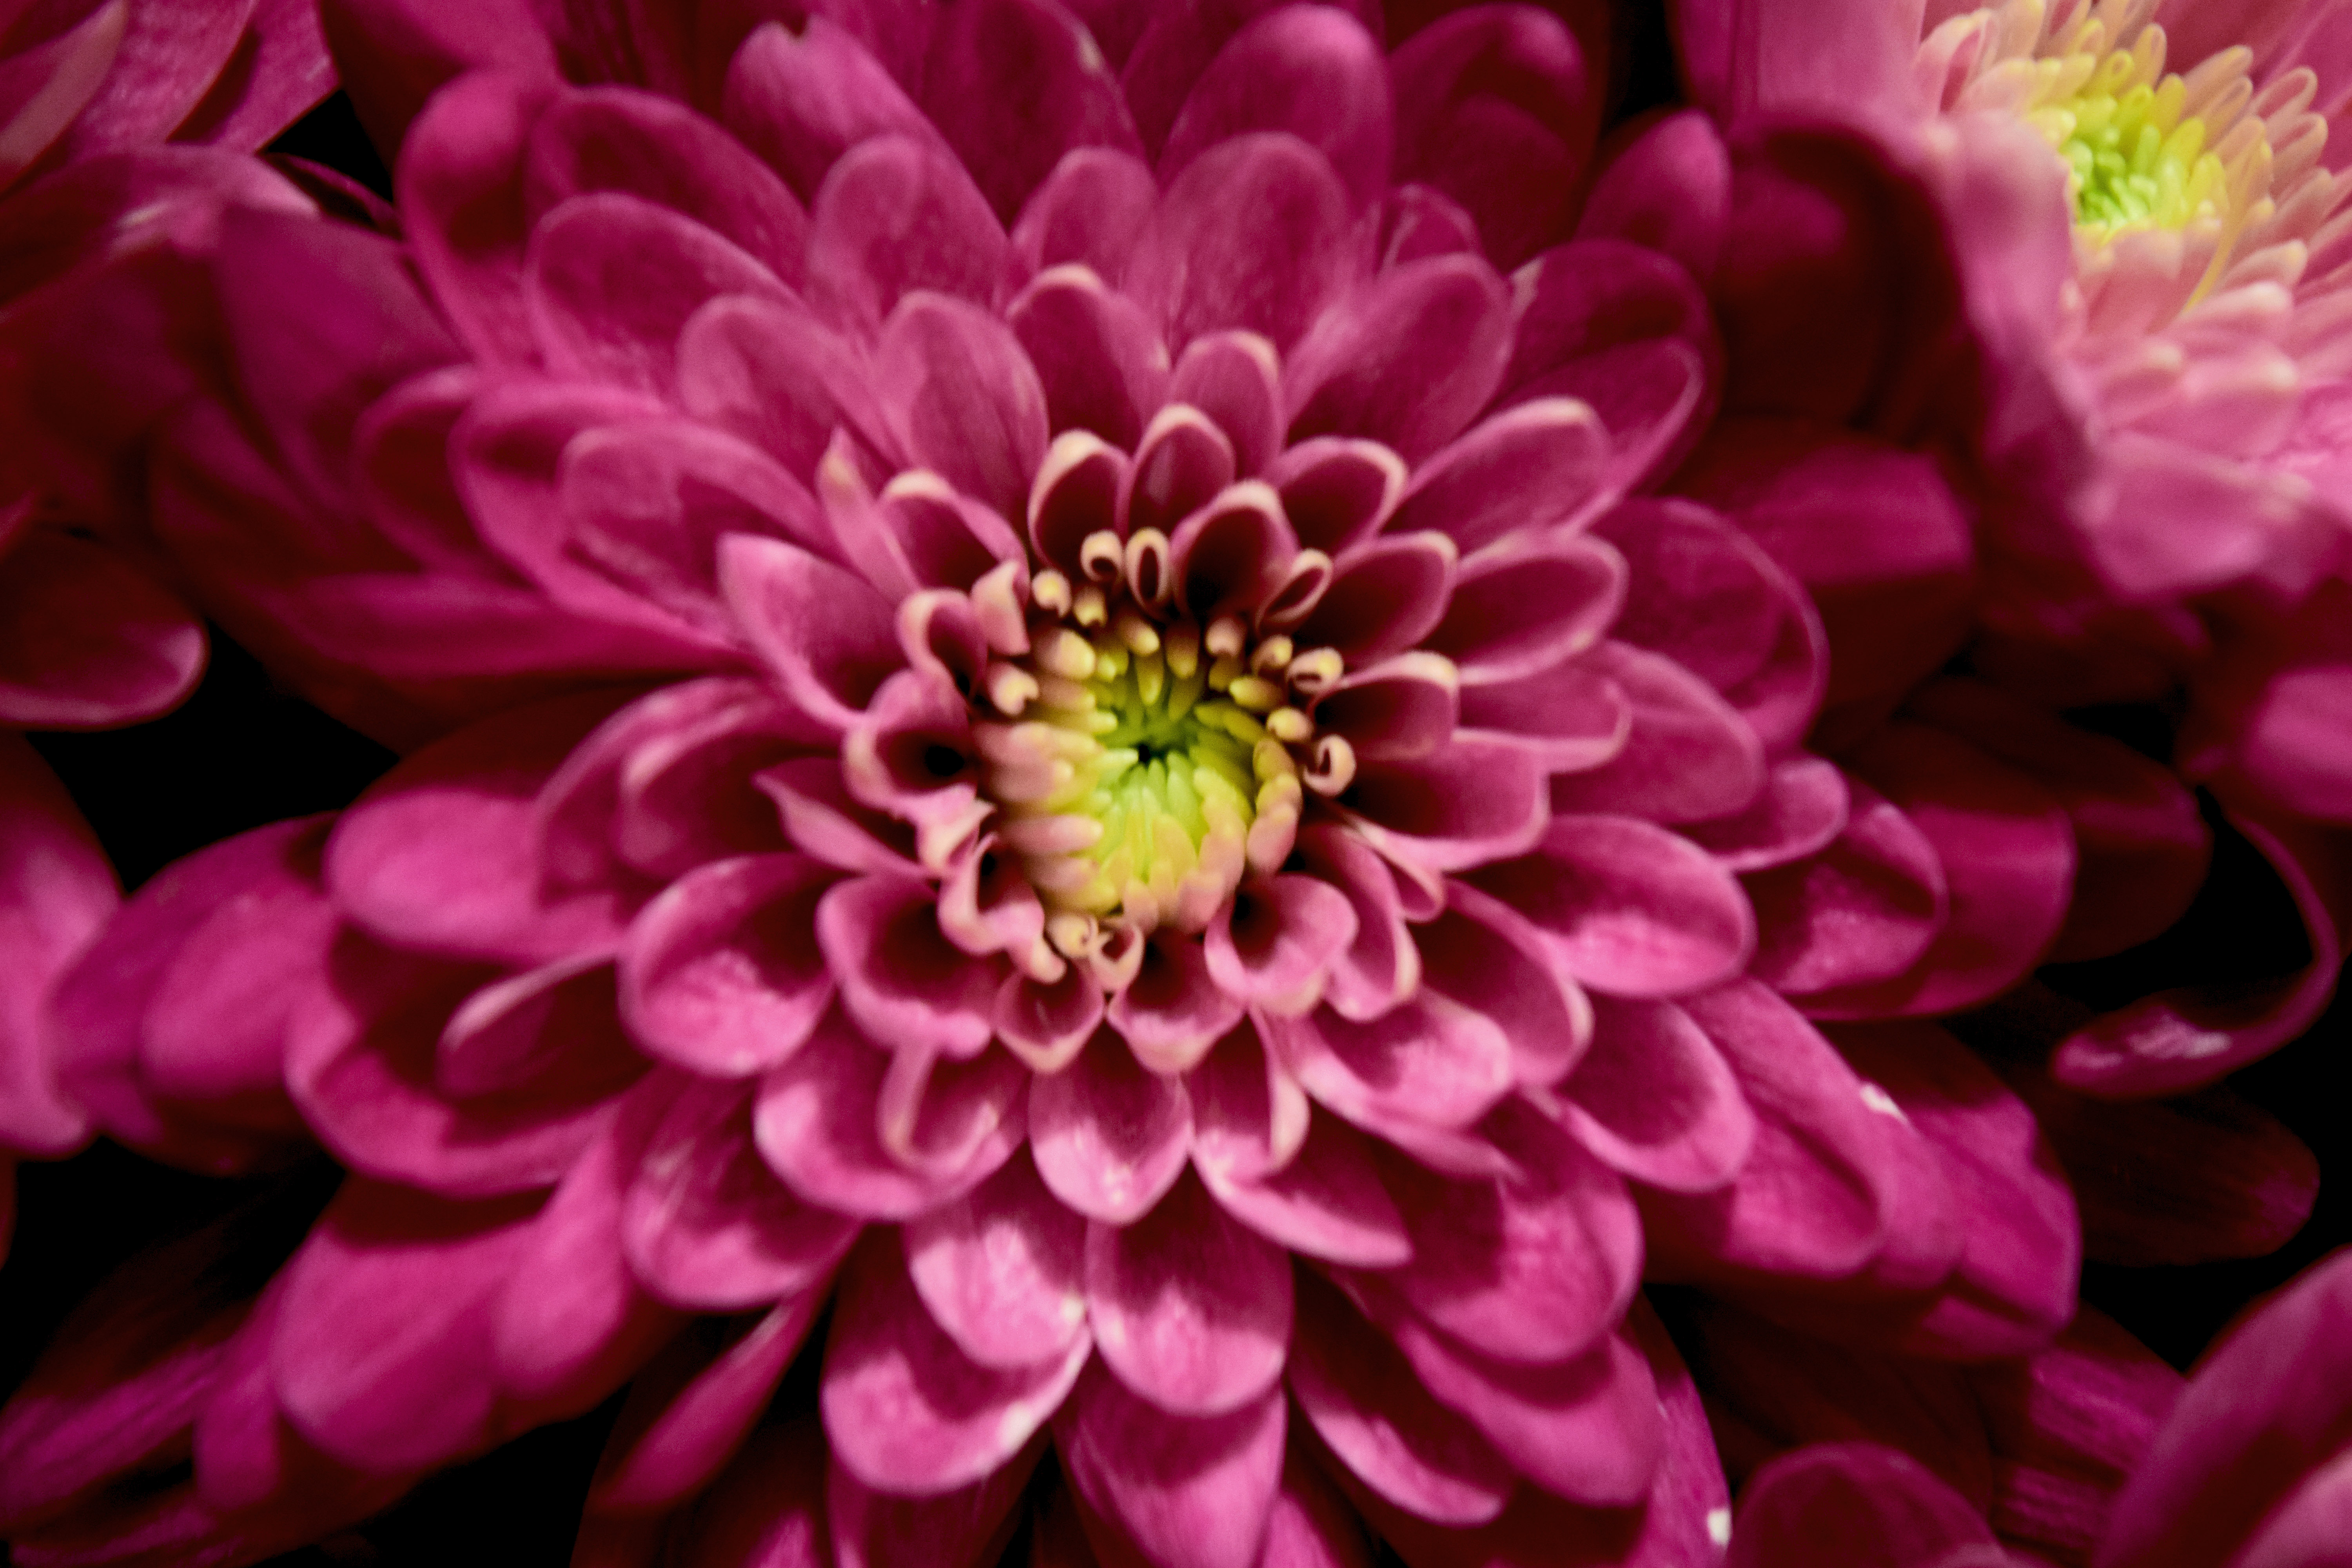
plant, flower, petal, macro, pink, flora, dahlia, purple flowers, macro photography, flowering plant, daisy family, annual plant, land plant, chrysanths